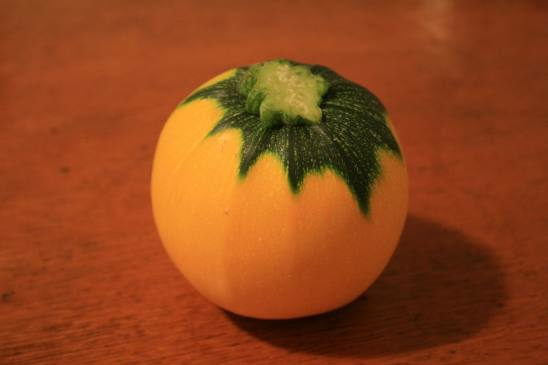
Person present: No